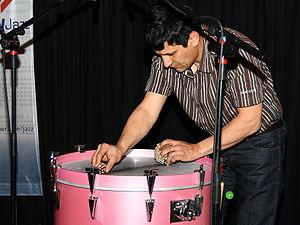
Lê Quan Ninh est un musicien français percussionniste de musique improvisée et contemporaine.